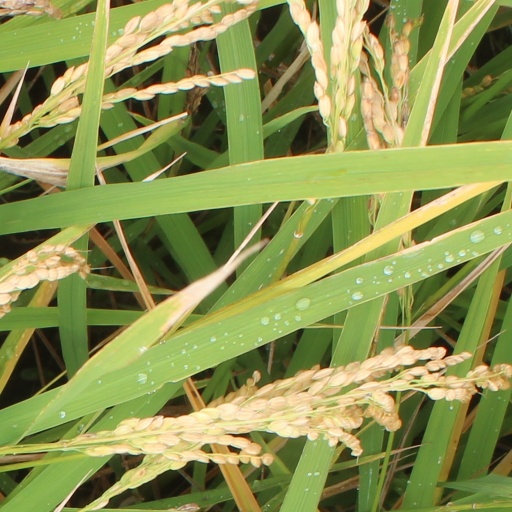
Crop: rice